Monte Testaccio

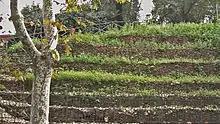
Terraces on Monte Testaccio

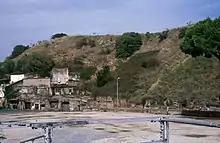
Monte Testaccio

The huge numbers of broken amphorae at Monte Testaccio illustrate the enormous demand for oil of imperial Rome, which was at the time the world's largest city, with a population of at least one million people. It has been estimated that the hill contains the remains of as many as 53 million olive oil amphorae, in which some 6 billion litres (1.3 billion imperial gallons/1.6 billion U.S. gallons) of oil were imported. Studies of the hill's composition suggest that Rome's imports of olive oil reached a peak towards the end of the 2nd century AD, when as many as 130,000 amphorae were being deposited on the site each year. The vast majority of those vessels had a capacity of some ; from this it has been estimated that Rome was importing at least 7.5 million liters (1.6 million imperial gal/2 million U.S. gal) of olive oil annually. As the vessels found at Monte Testaccio appear to represent mainly state-sponsored olive oil imports, it is very likely that considerable additional quantities of olive oil were imported privately.